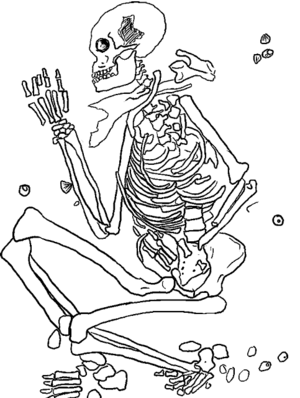
Squelette capsien inhumé en position repliée. Le culture capsiene est daté dans le Mésolithique et le Néolitique du Maghreb
La préhistoire de la Tunisie s'étend jusqu'au XIIᵉ siècle av. J.-C., c'est-à-dire jusqu'à l'arrivée des premiers marins phéniciens, qui introduisirent l'usage de l'écriture.
Les Berbères sont un groupe ethnique autochtone d'Afrique du Nord. Aussi Connus dans l'Antiquité sous les noms de Libyens, Numides, Maures, Gétules, Garamantes. Ils furent notamment impliqués au cours de leur histoire dans les guerres puniques, la conquête romaine, la christianisation, l'invasion vandale, la conquête arabe et l'islamisation.
La Tunisie, en forme longue la République tunisienne, est un État d'Afrique du Nord bordé au nord et à l'est par la mer Méditerranée, à l'ouest par l'Algérie avec 965 kilomètres de frontière commune et au sud-sud-est par la Libye avec 459 kilomètres de frontière. Sa capitale Tunis est située dans le nord-est du pays, au fond du golfe du même nom. Plus de 30 % de la superficie du territoire est occupée par le désert du Sahara, le reste étant constitué de régions montagneuses et de plaines fertiles.
Le Capsien est une culture archéologique du Mésolithique, qui s'est développée au Maghreb d'environ 10 000 à 6000 av. J.-C.